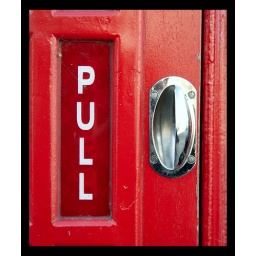
On the last red phone box in Aberdeen